2007 Poinsettia Bowl

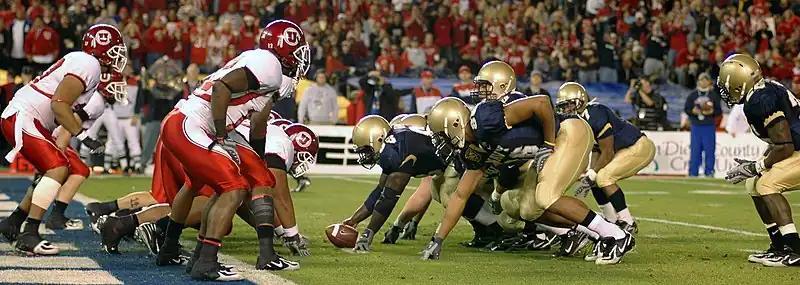
Navy at the line of scrimmage on Utah's goalline

The second quarter began with Navy facing a third down in Utah territory. A false start penalty on the Midshipmen and a Utah defensive stand prevented Navy from earning another first down. On fourth down, Midshipmen kicker Joey Bullen attempted a 50-yard field goal, but missed the goalposts to the left, keeping the game scoreless. Utah began its next drive at its own 33-yard line. The Utes progressed to the Navy 48-yard line before running back Darrell Mack managed a 20-yard run to drive the Utes to the Navy 28-yard line. A 14-yard pass to wide receiver Braden Godfrey put the Utes in Navy's red zone for the first time, and Utah scored the first touchdown of the game on a five-yard run from Mack three plays later. With 8:42 remaining in the second quarter, Utah led 7–0.